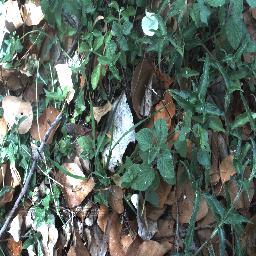
Label: negative